Jukka Toijala

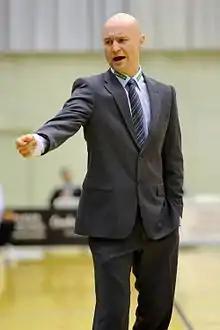
Toijala coaching Kataja in 2010.

Jukka Toijala (born 9 May 1972) is a Finnish professional basketball coach and former player, who is currently working as the assistant coach of the Yokohama B-Corsairs in Japan's B.League. Previously he worked as the head coach of the Estonia national team during 2019–2024.